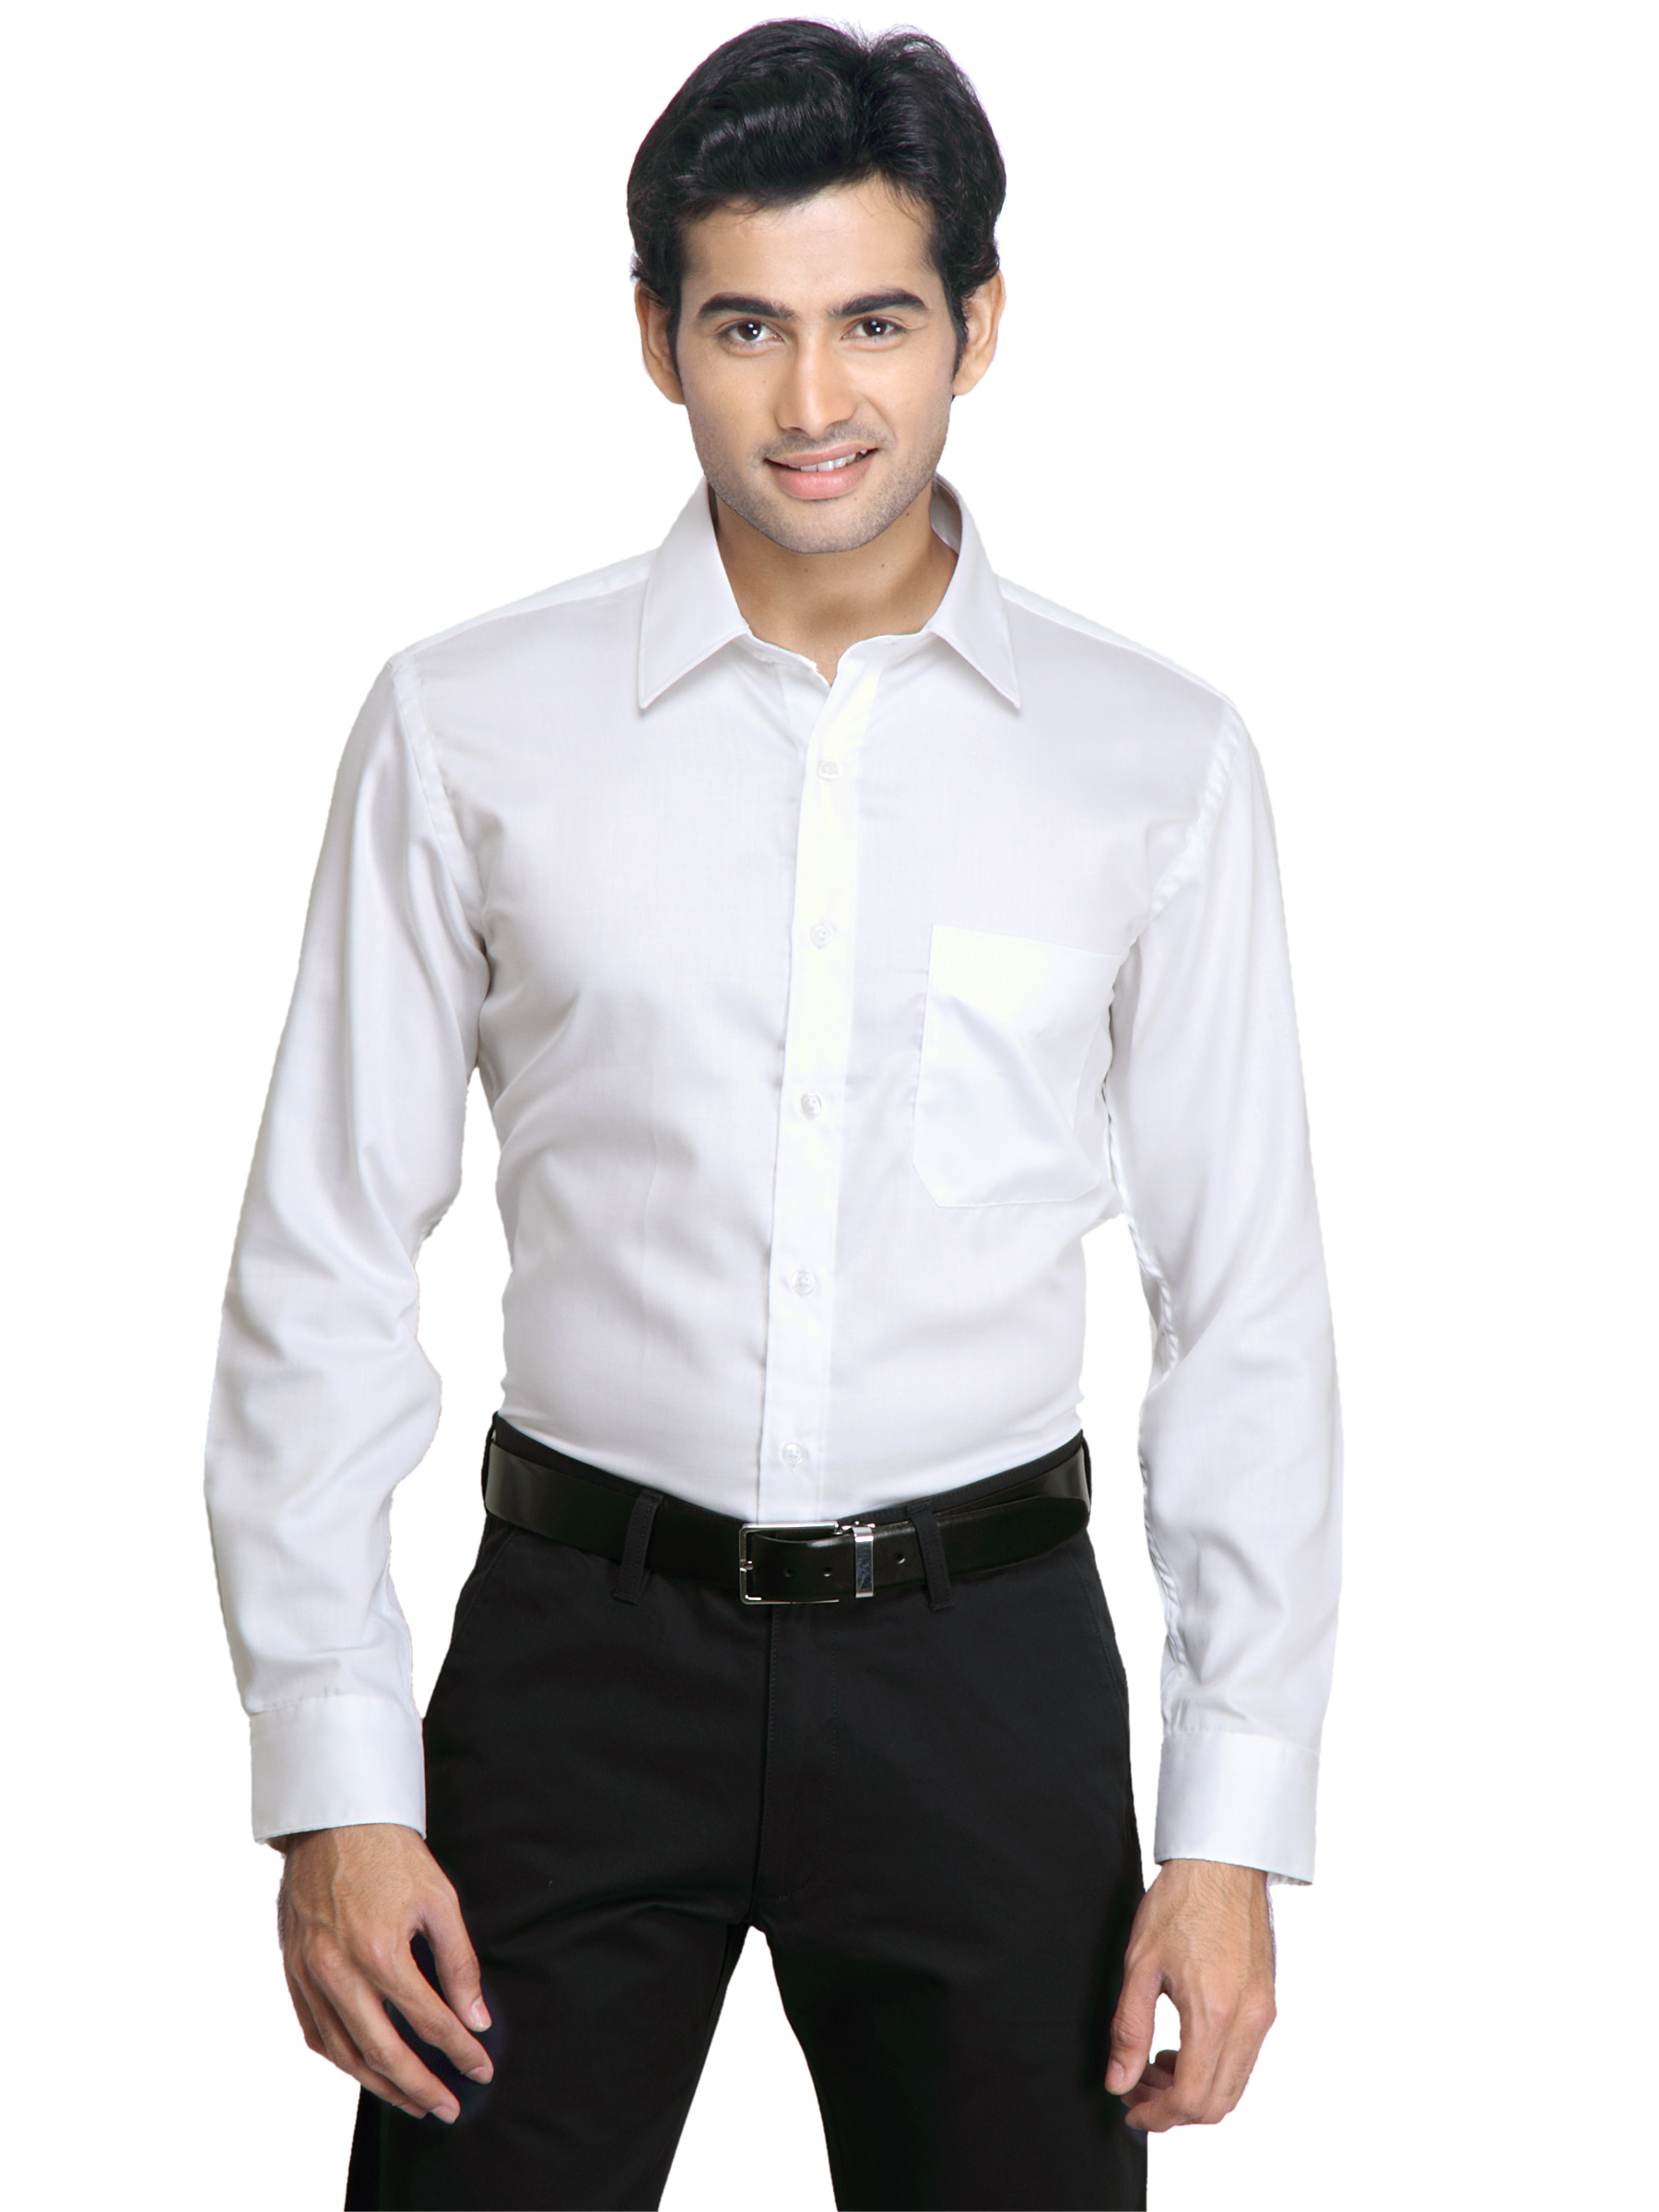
Mark Taylor Men Solid White Shirts
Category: Apparel / Topwear / Shirts
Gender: Men
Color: White
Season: Fall 2011
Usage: Formal